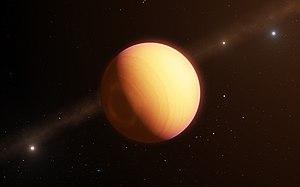
HR 8799 e est une exoplanète située à 129 années-lumière du Soleil, dans la constellation de Pégase. Elle orbite autour de HR 8799, une étoile variable de type γ Doradus de type spectral λ Bootis appartenant la séquence principale d'environ 60 millions d'années, de 1,5 fois la masse et 4,9 fois la luminosité du Soleil, au centre d'un système formé d'un disque de débris et d'au moins quatre exoplanètes massives.